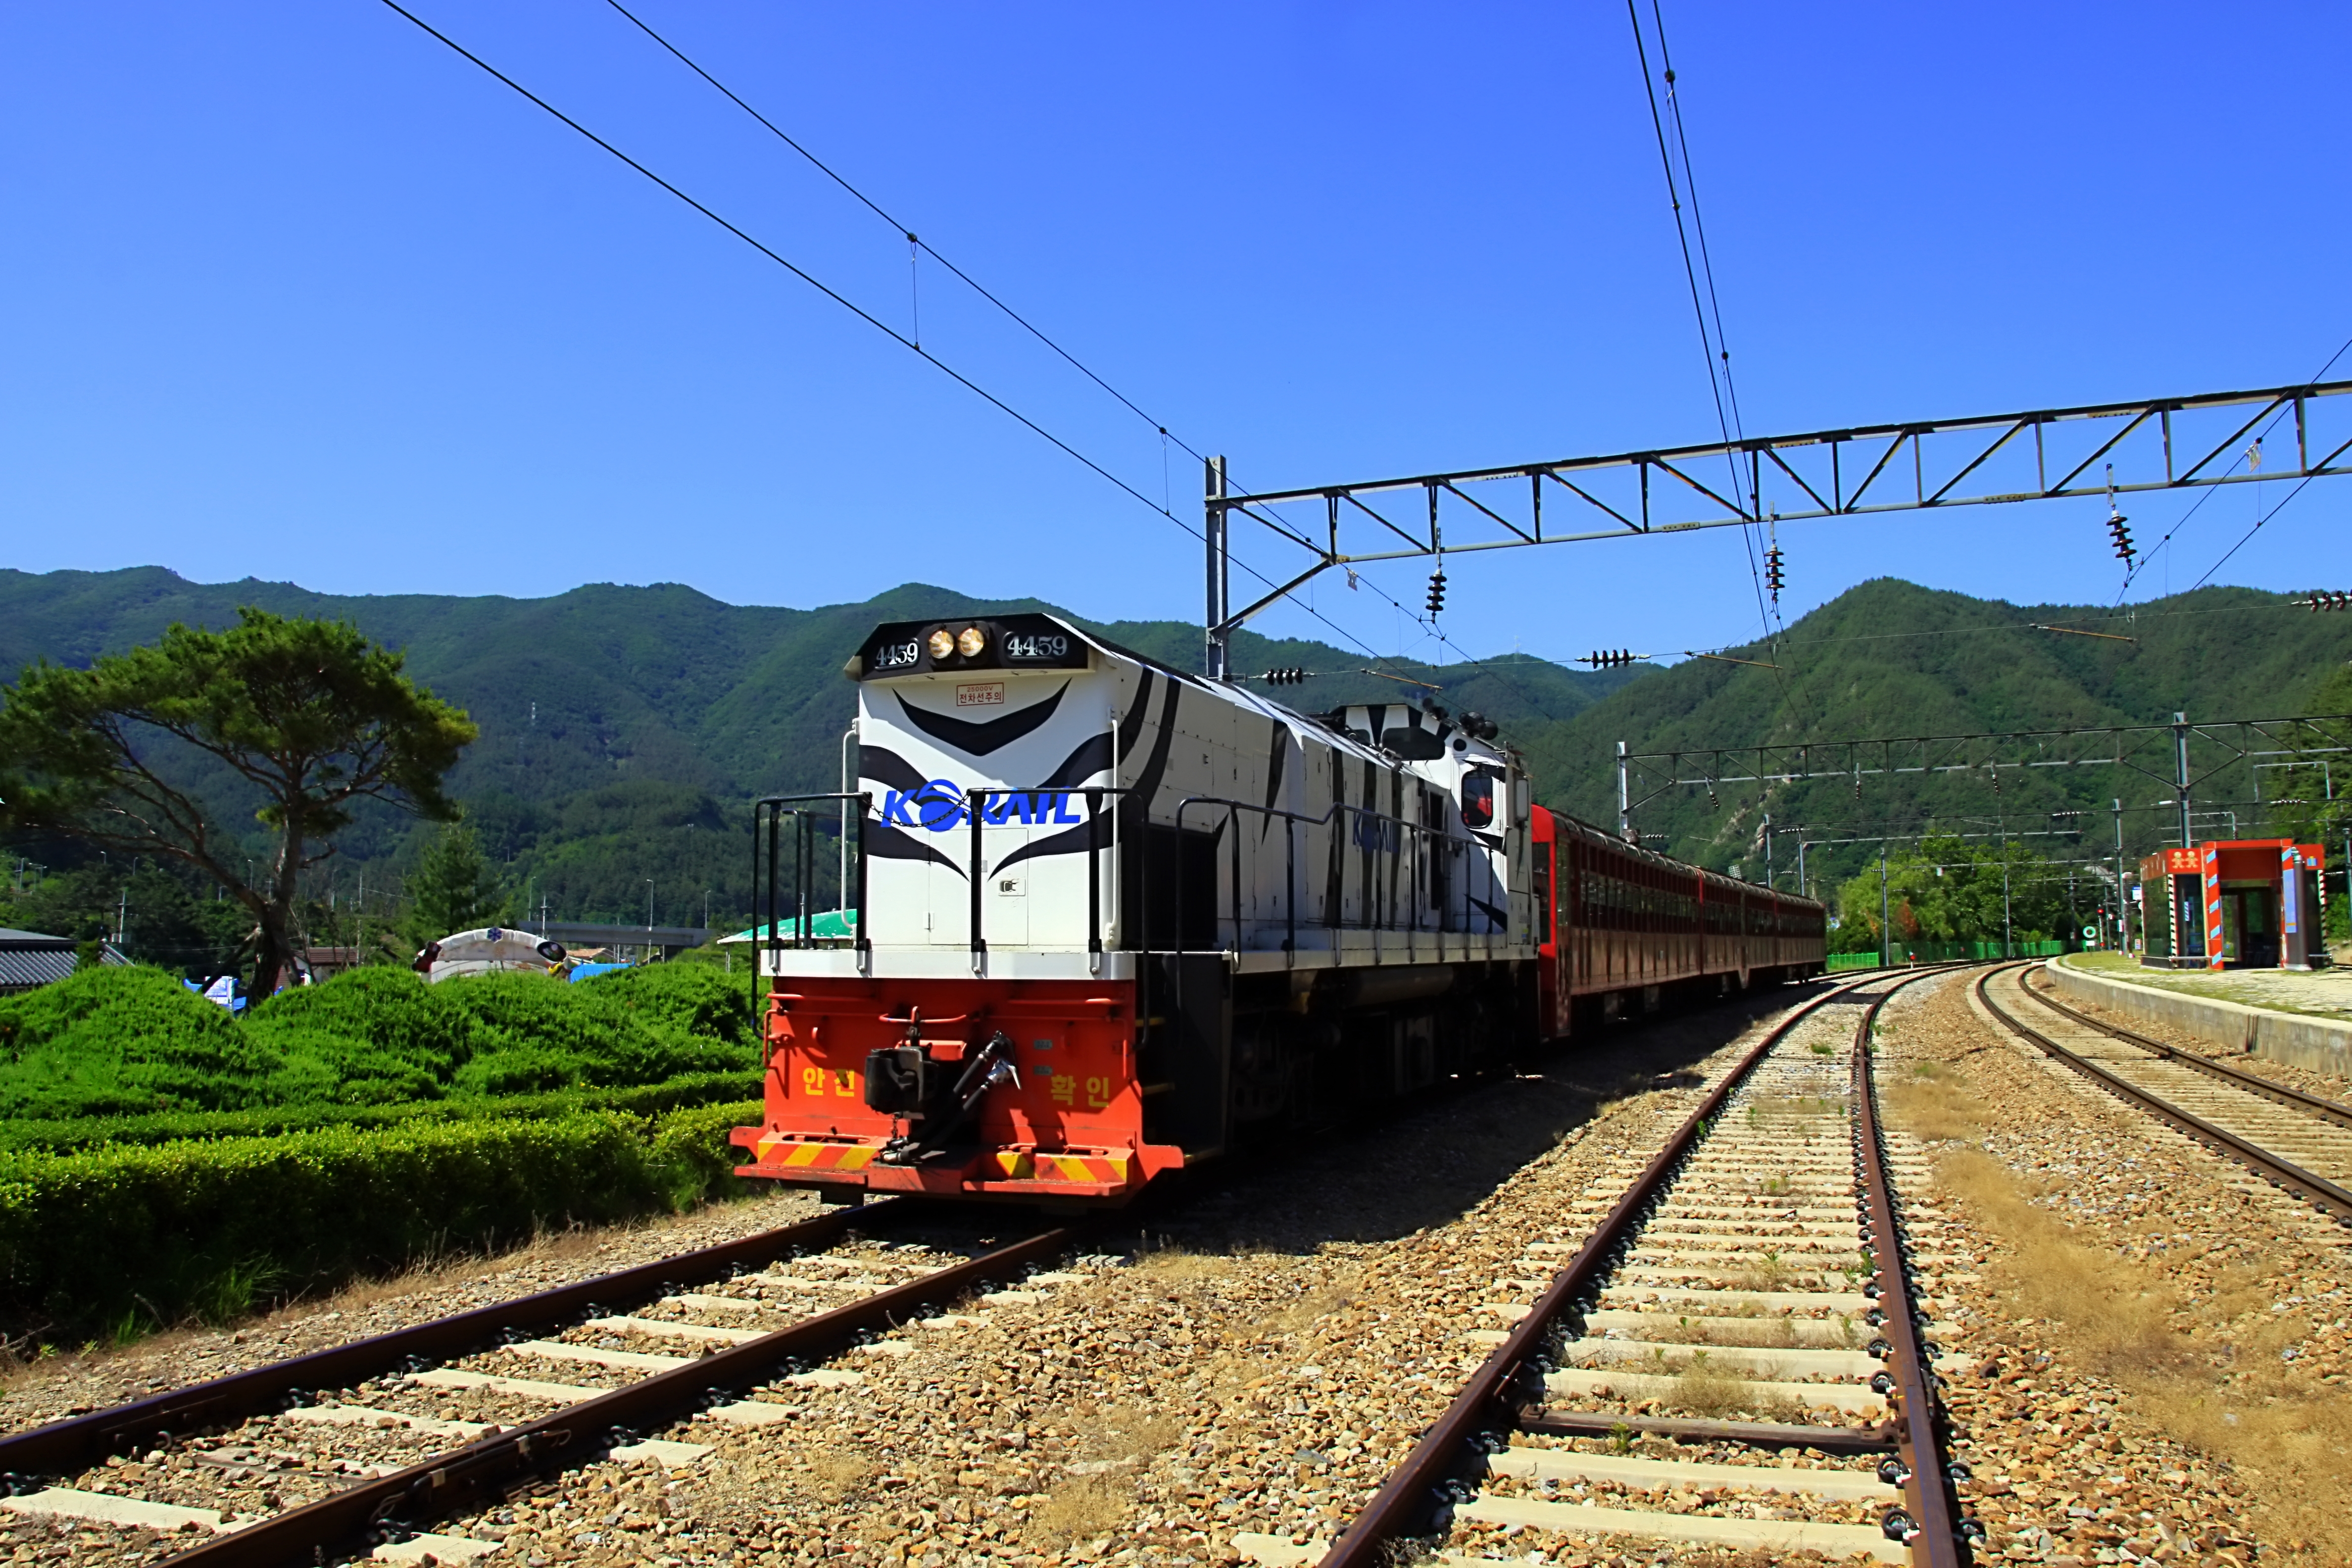
korail, Taebak of Korea, korea, train, transport, mode of transport, locomotive, vehicle, track, rolling stock, railway, electric locomotive, rolling, public transport, hill station, railroad car, sky, rural area, electricity, tree, landscape, passenger car, plant, thoroughfare, travel, mountain, cable car, public utility, wheel, plain, electrical supply